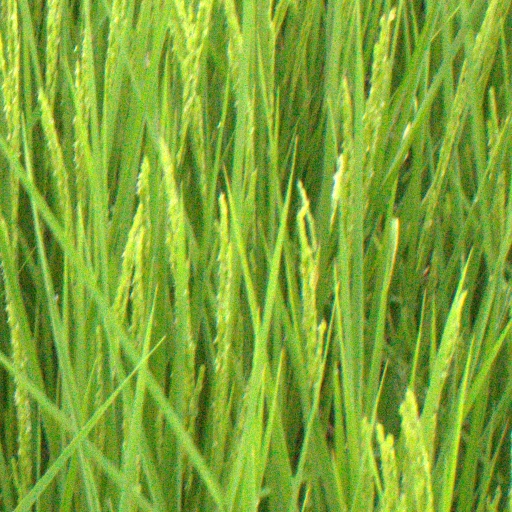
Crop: rice